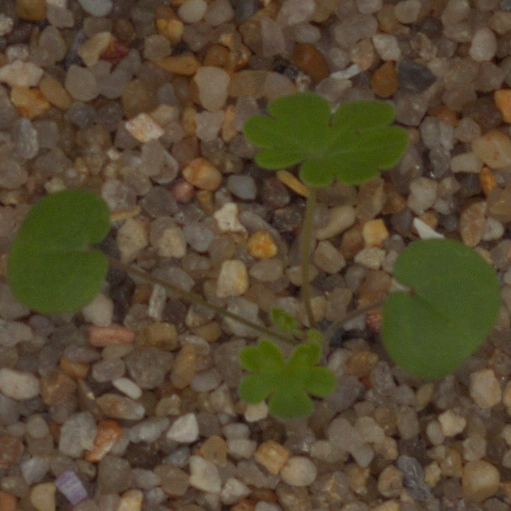
Label: smallflowered_cranesbill